Memorial Hall (Foxborough, Massachusetts)

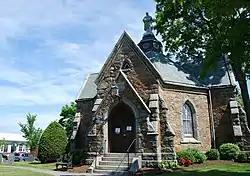

Memorial Hall is a historic Grand Army of the Republic hall at 22 South Street in Foxborough, Massachusetts, United States. It is a single-story granite Gothic Revival structure, octagonal in shape, with four projecting wings and a turret capped by a statue of a Union Army soldier (carved in wood by noted sculptor by Charles H. Pizzano).